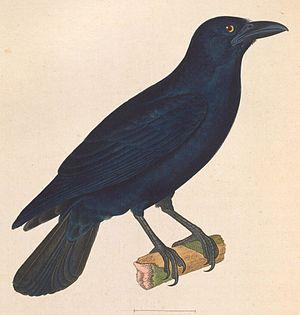
La Corneille de Cuba est une espèce d'oiseaux de la famille des Corvidae.